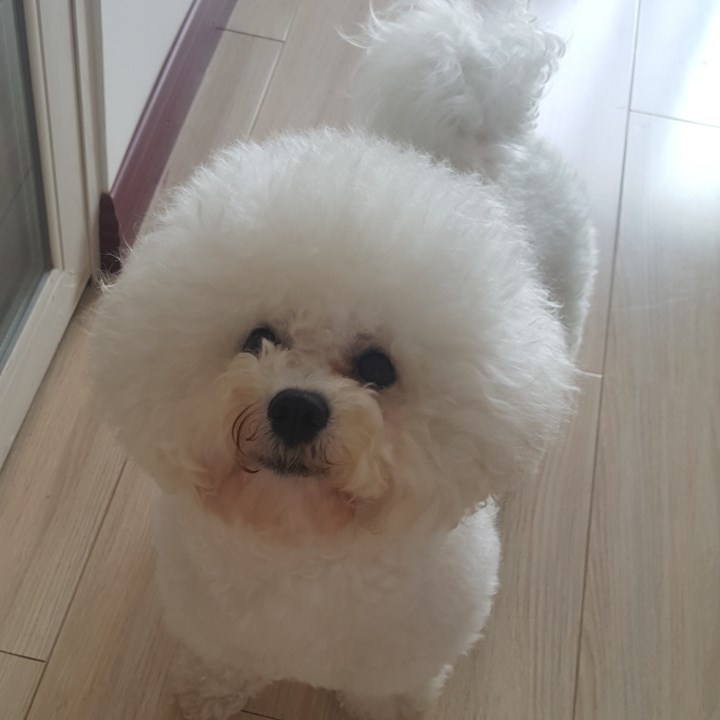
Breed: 3083-n000117-Bichon_Frise